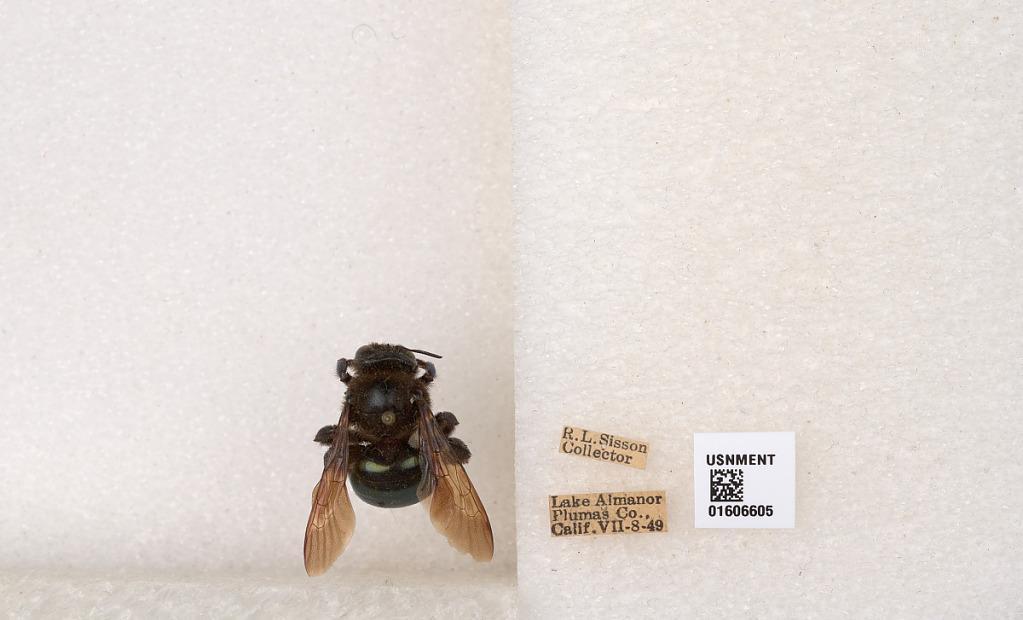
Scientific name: Xylocopa (Xylocopoides) californica californica Cresson
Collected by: R. Sisson
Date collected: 1949-7-8
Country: United States
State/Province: California
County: Plumas
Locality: Lake Almanor
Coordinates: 40.2292, -121.155